Sport in Belgium

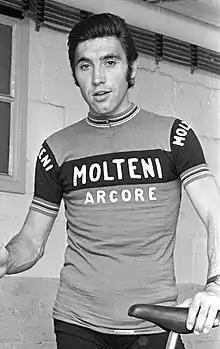
Eddy Merckx in 1973.

Cycling is a very popular sport in Belgium. It is governed by the Royal Belgian Cycling League, which is split between the Dutch-speaking WBV and the French-speaking FCWB. Many Belgian cyclists have been successful, and some of the greatest cycle races take place in Belgium, especially in road bicycle racing, though other bicycle racing disciplines such as mountain bike racing or track cycling also count a number of Belgian champions and races. The best Belgian cyclist of all time, Eddy Merckx, nicknamed the Cannibal, has won the Tour de France and Giro d'Italia 5 times each, won the Vuelta a España once, the UCI Road World Championship 3 times, had many classic cycle race wins and set the hour record, among other achievements. Belgium has been one of the most successful countries in road cycling since the origins of the sport, with one of the oldest races being held in Belgium, Liège–Bastogne–Liège, which was first held in 1892.